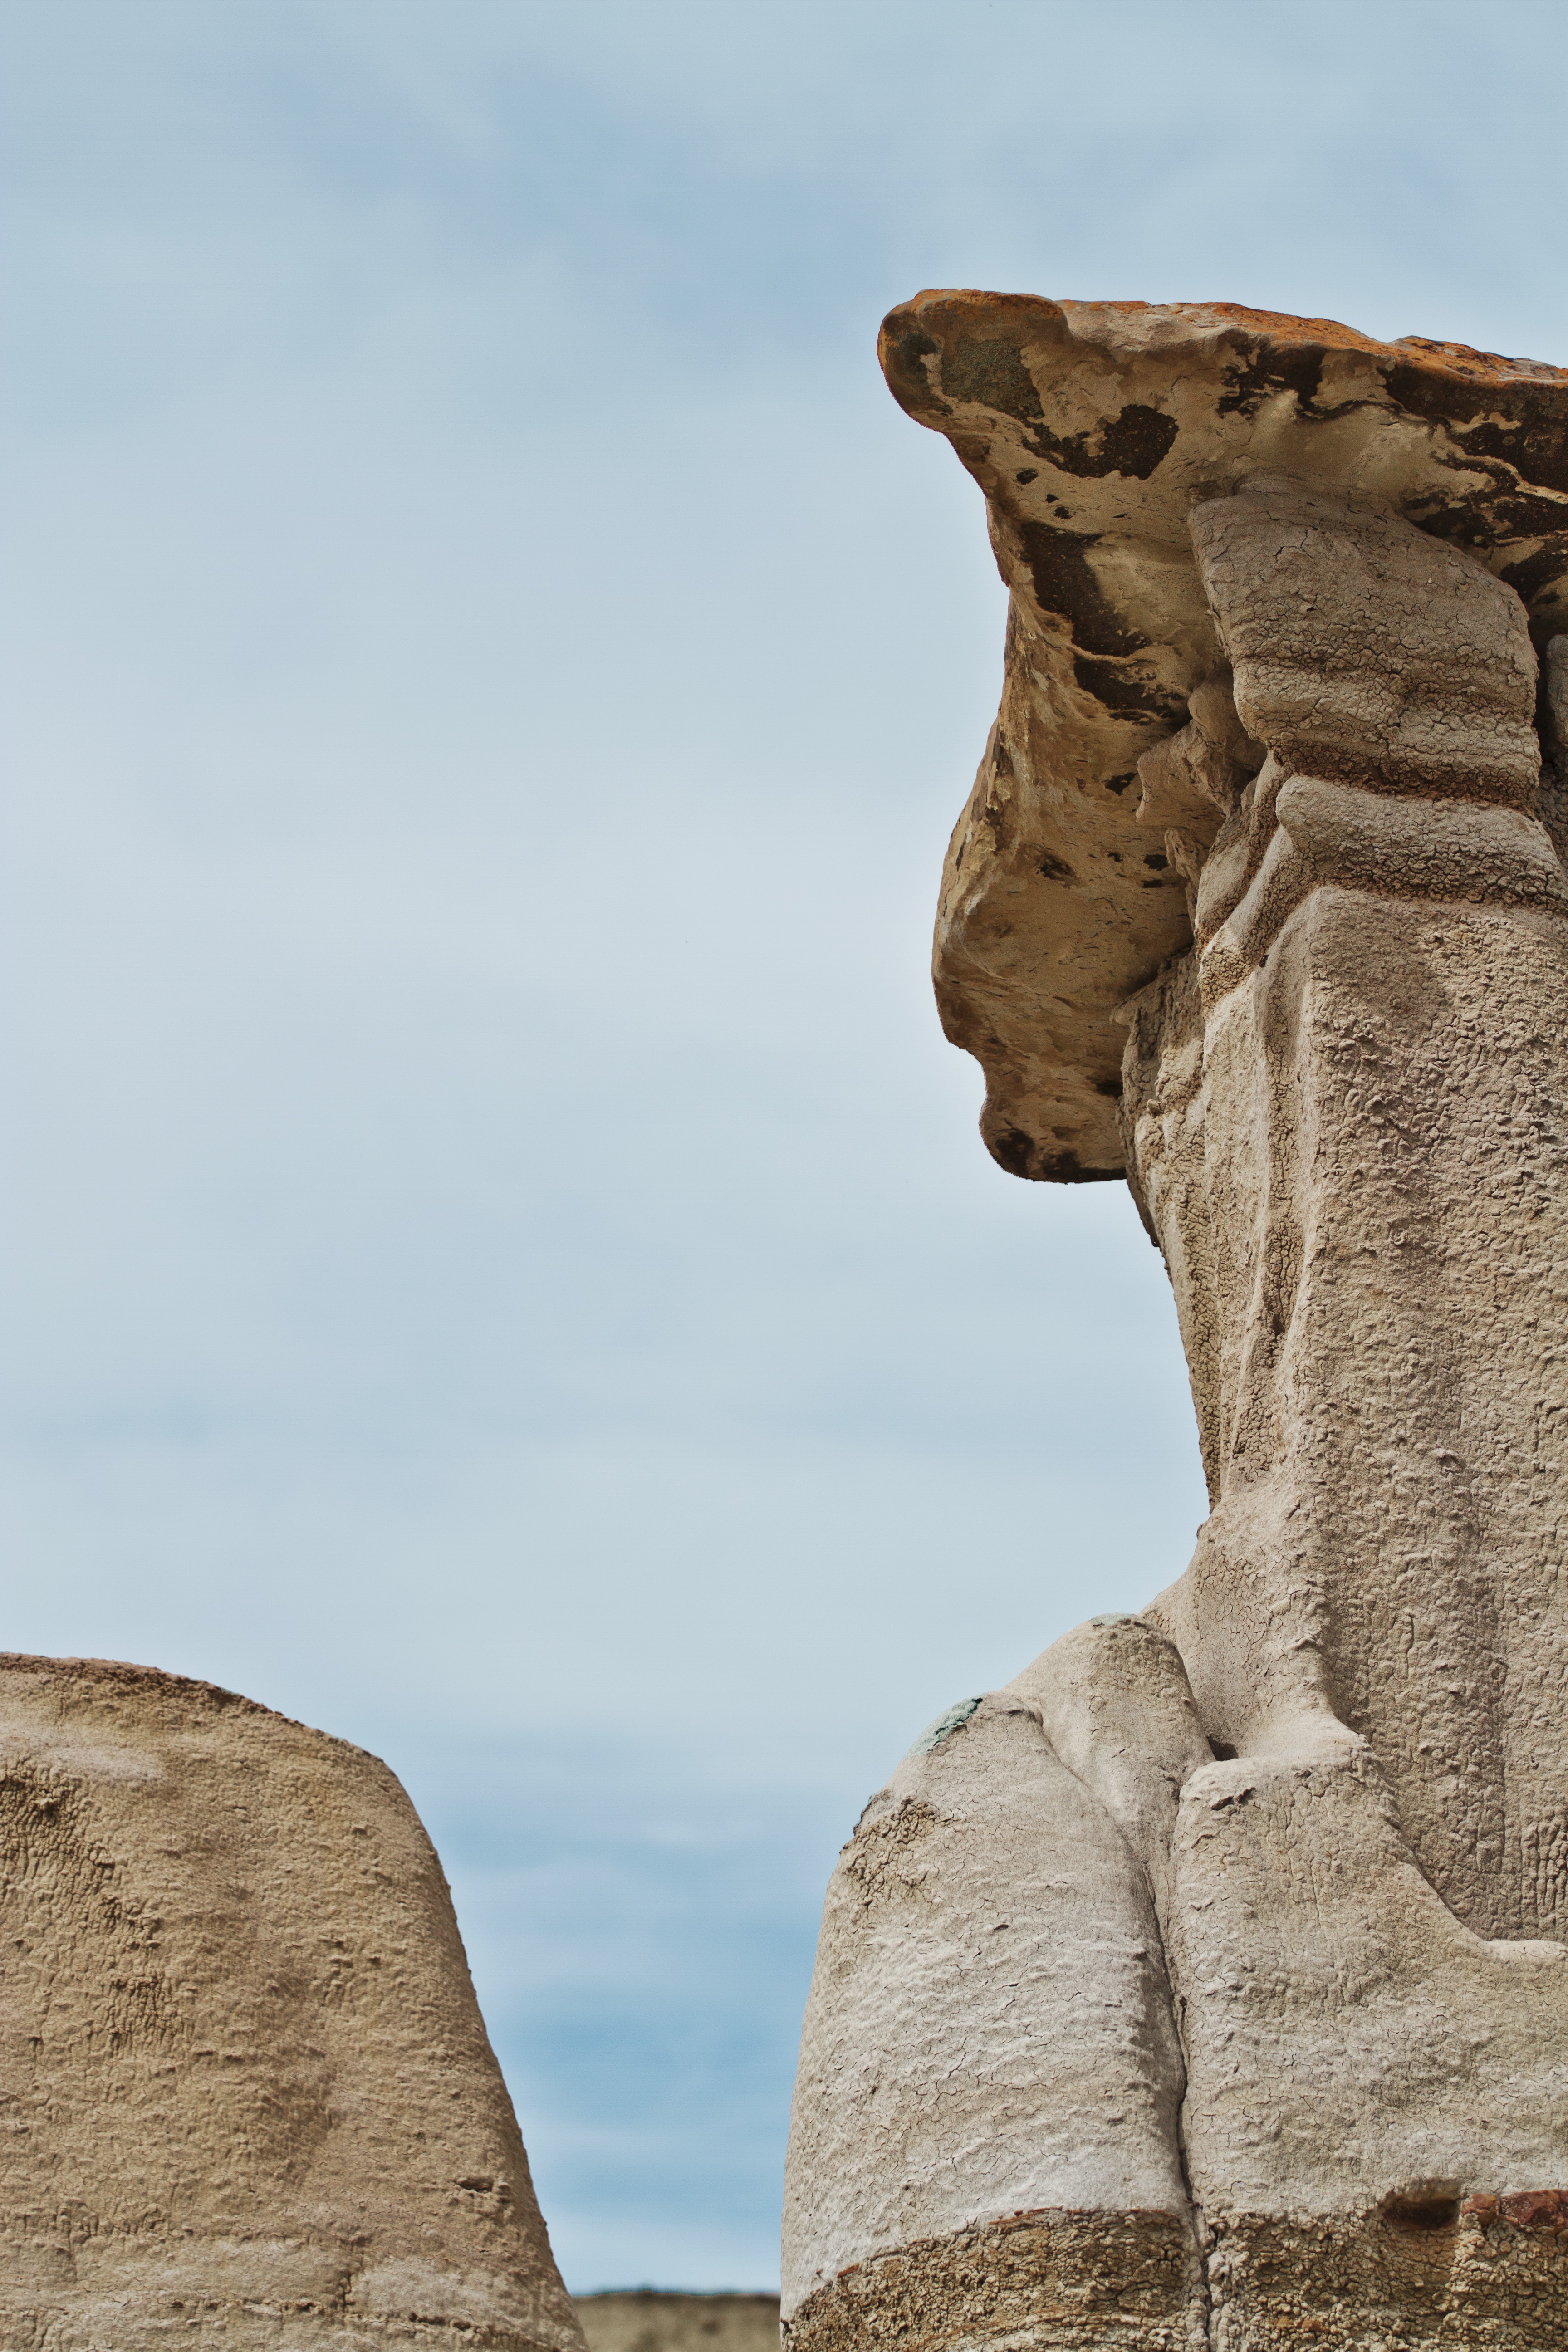
sea, nature, sand, rock, desert, sandstone, monument, formation, cliff, statue, arch, terrain, national park, material, erosion, sculpture, art, geology, temple, mountains, badlands, tourist attraction, alberta, monolith, badlands national park, rock formations, ancient history, painted desert